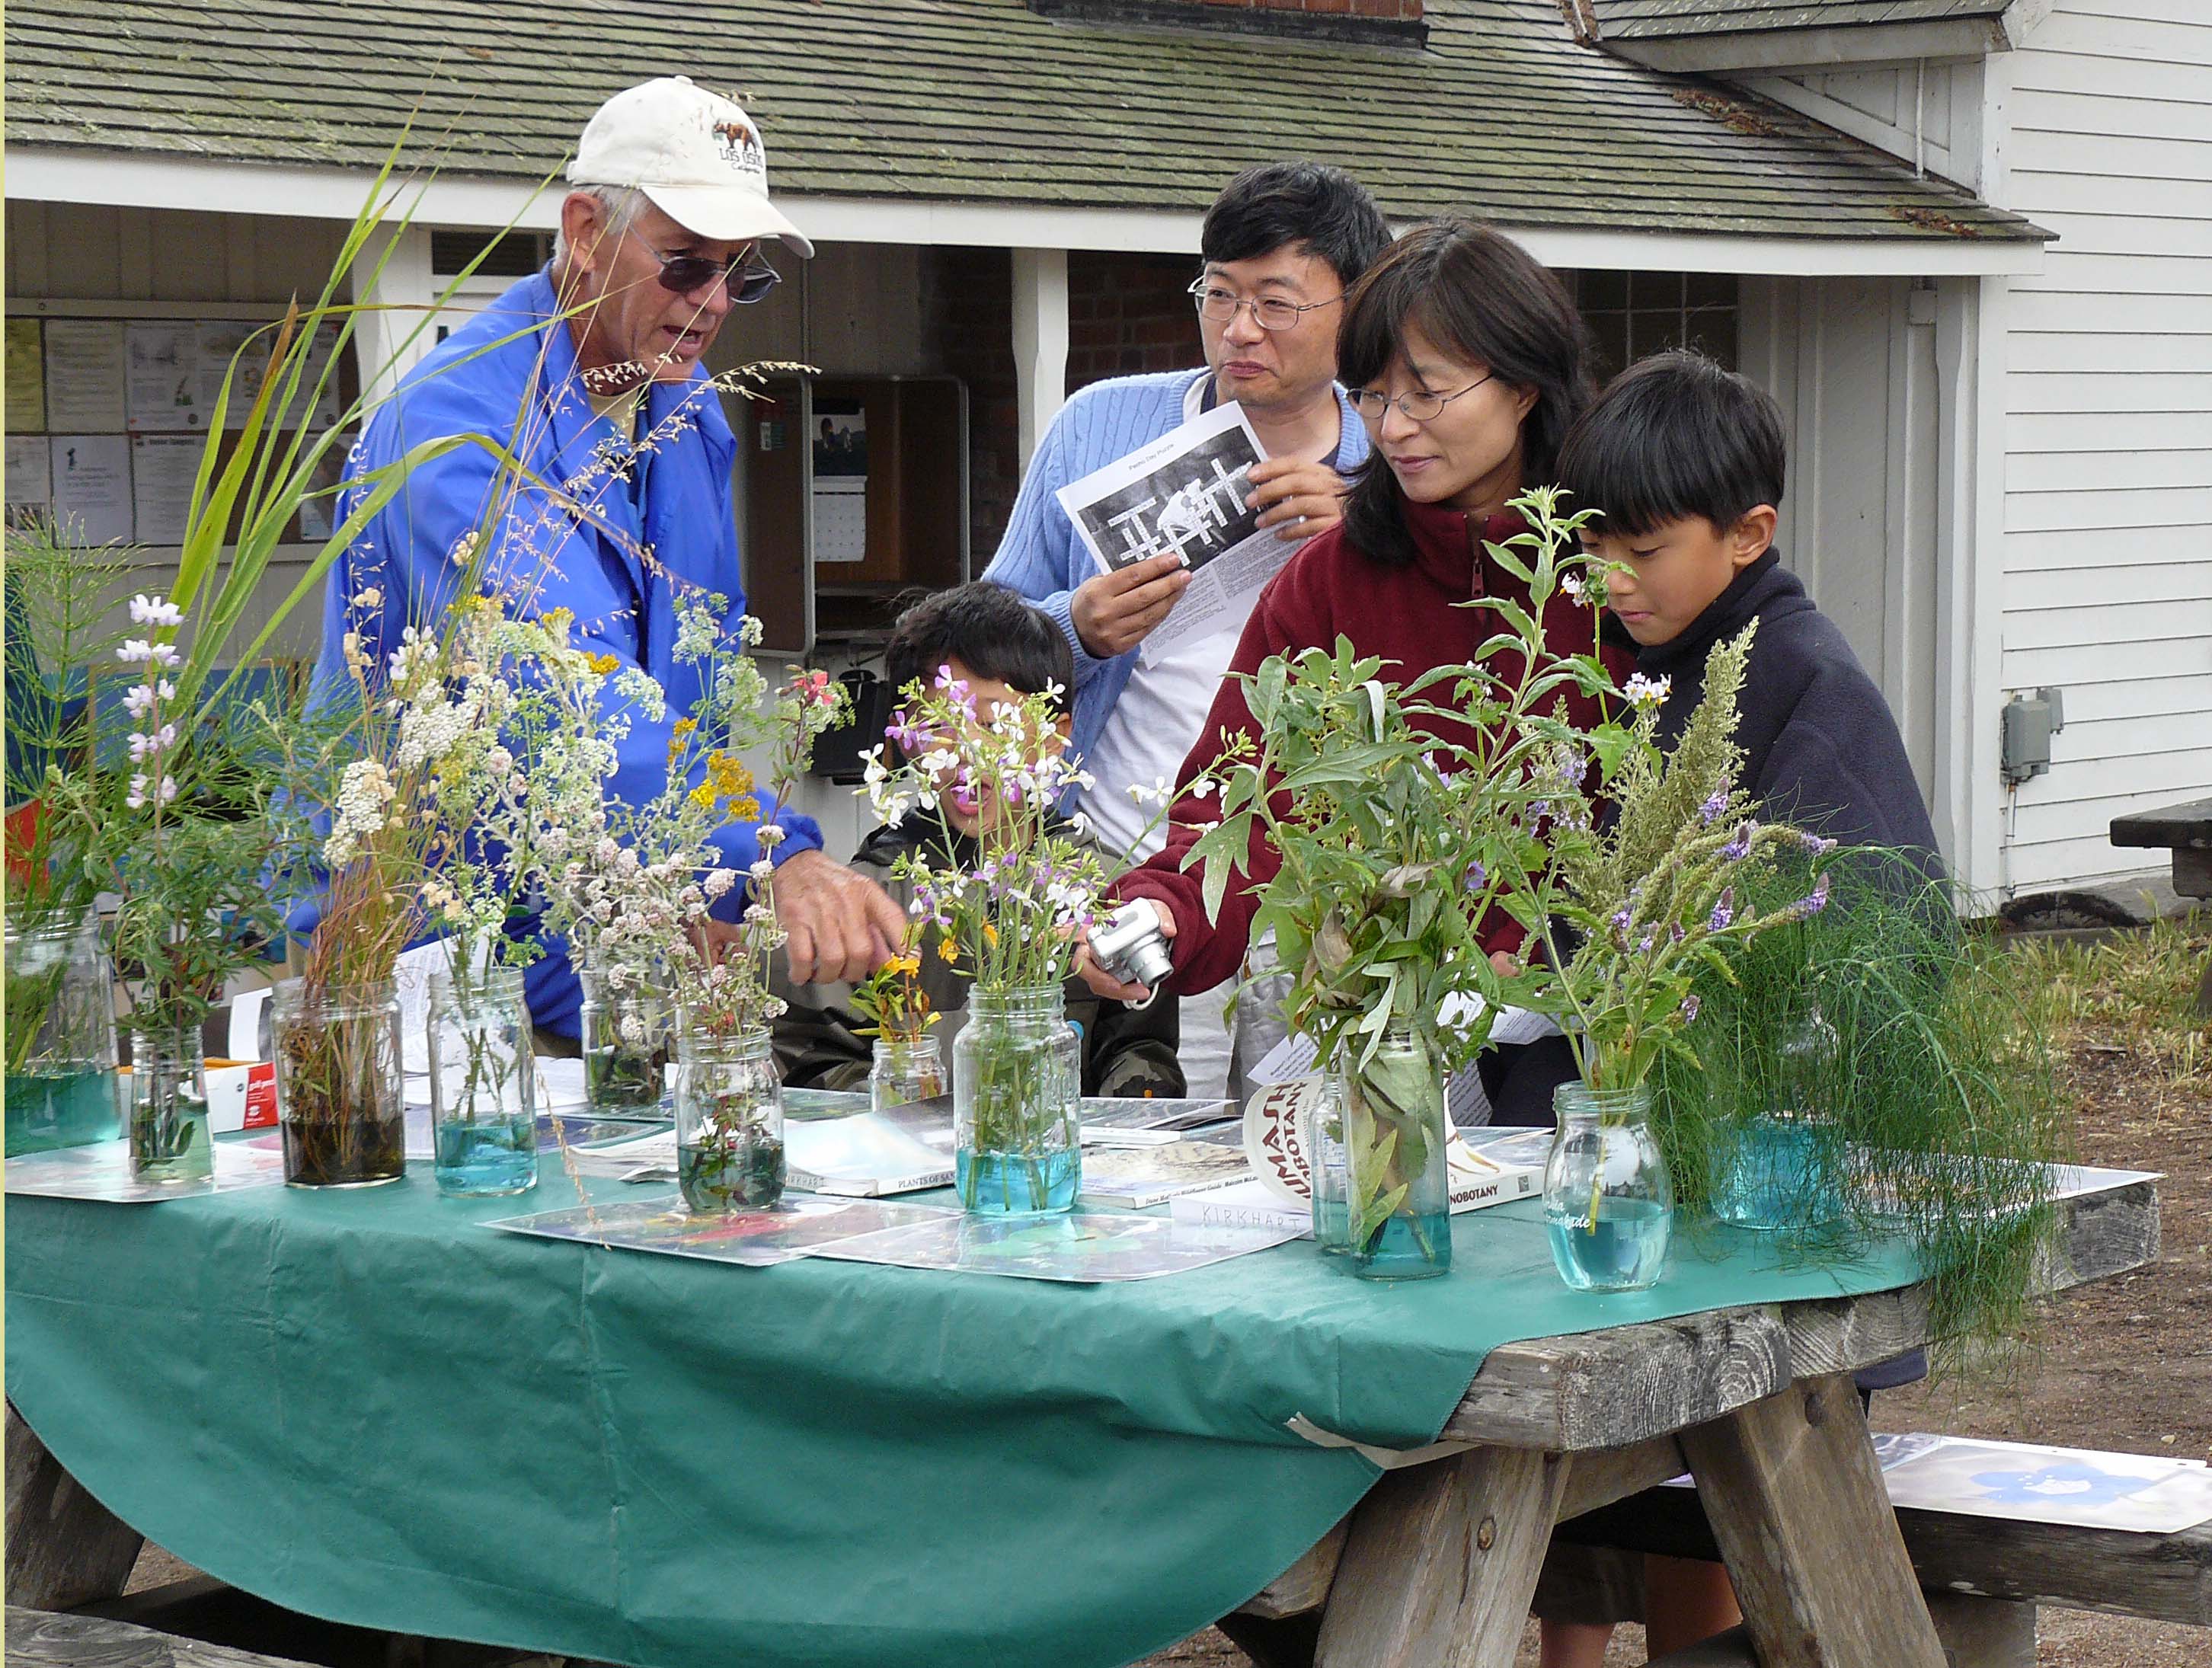
flower, meal, floristry, montanadeorostatepark, jerrykirkhart